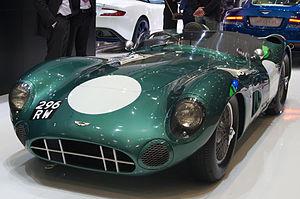
Le Championnat du monde des voitures de sport 1959 est la 7ᵉ saison du Championnat du monde des voitures de sport FIA. Il est réservé aux voitures de sport qui vont courir à travers le monde dans des courses d'endurance. Il s'est couru du 21 mars 1959 au 5 septembre 1959, comprenant cinq courses.